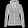
Label: Coat